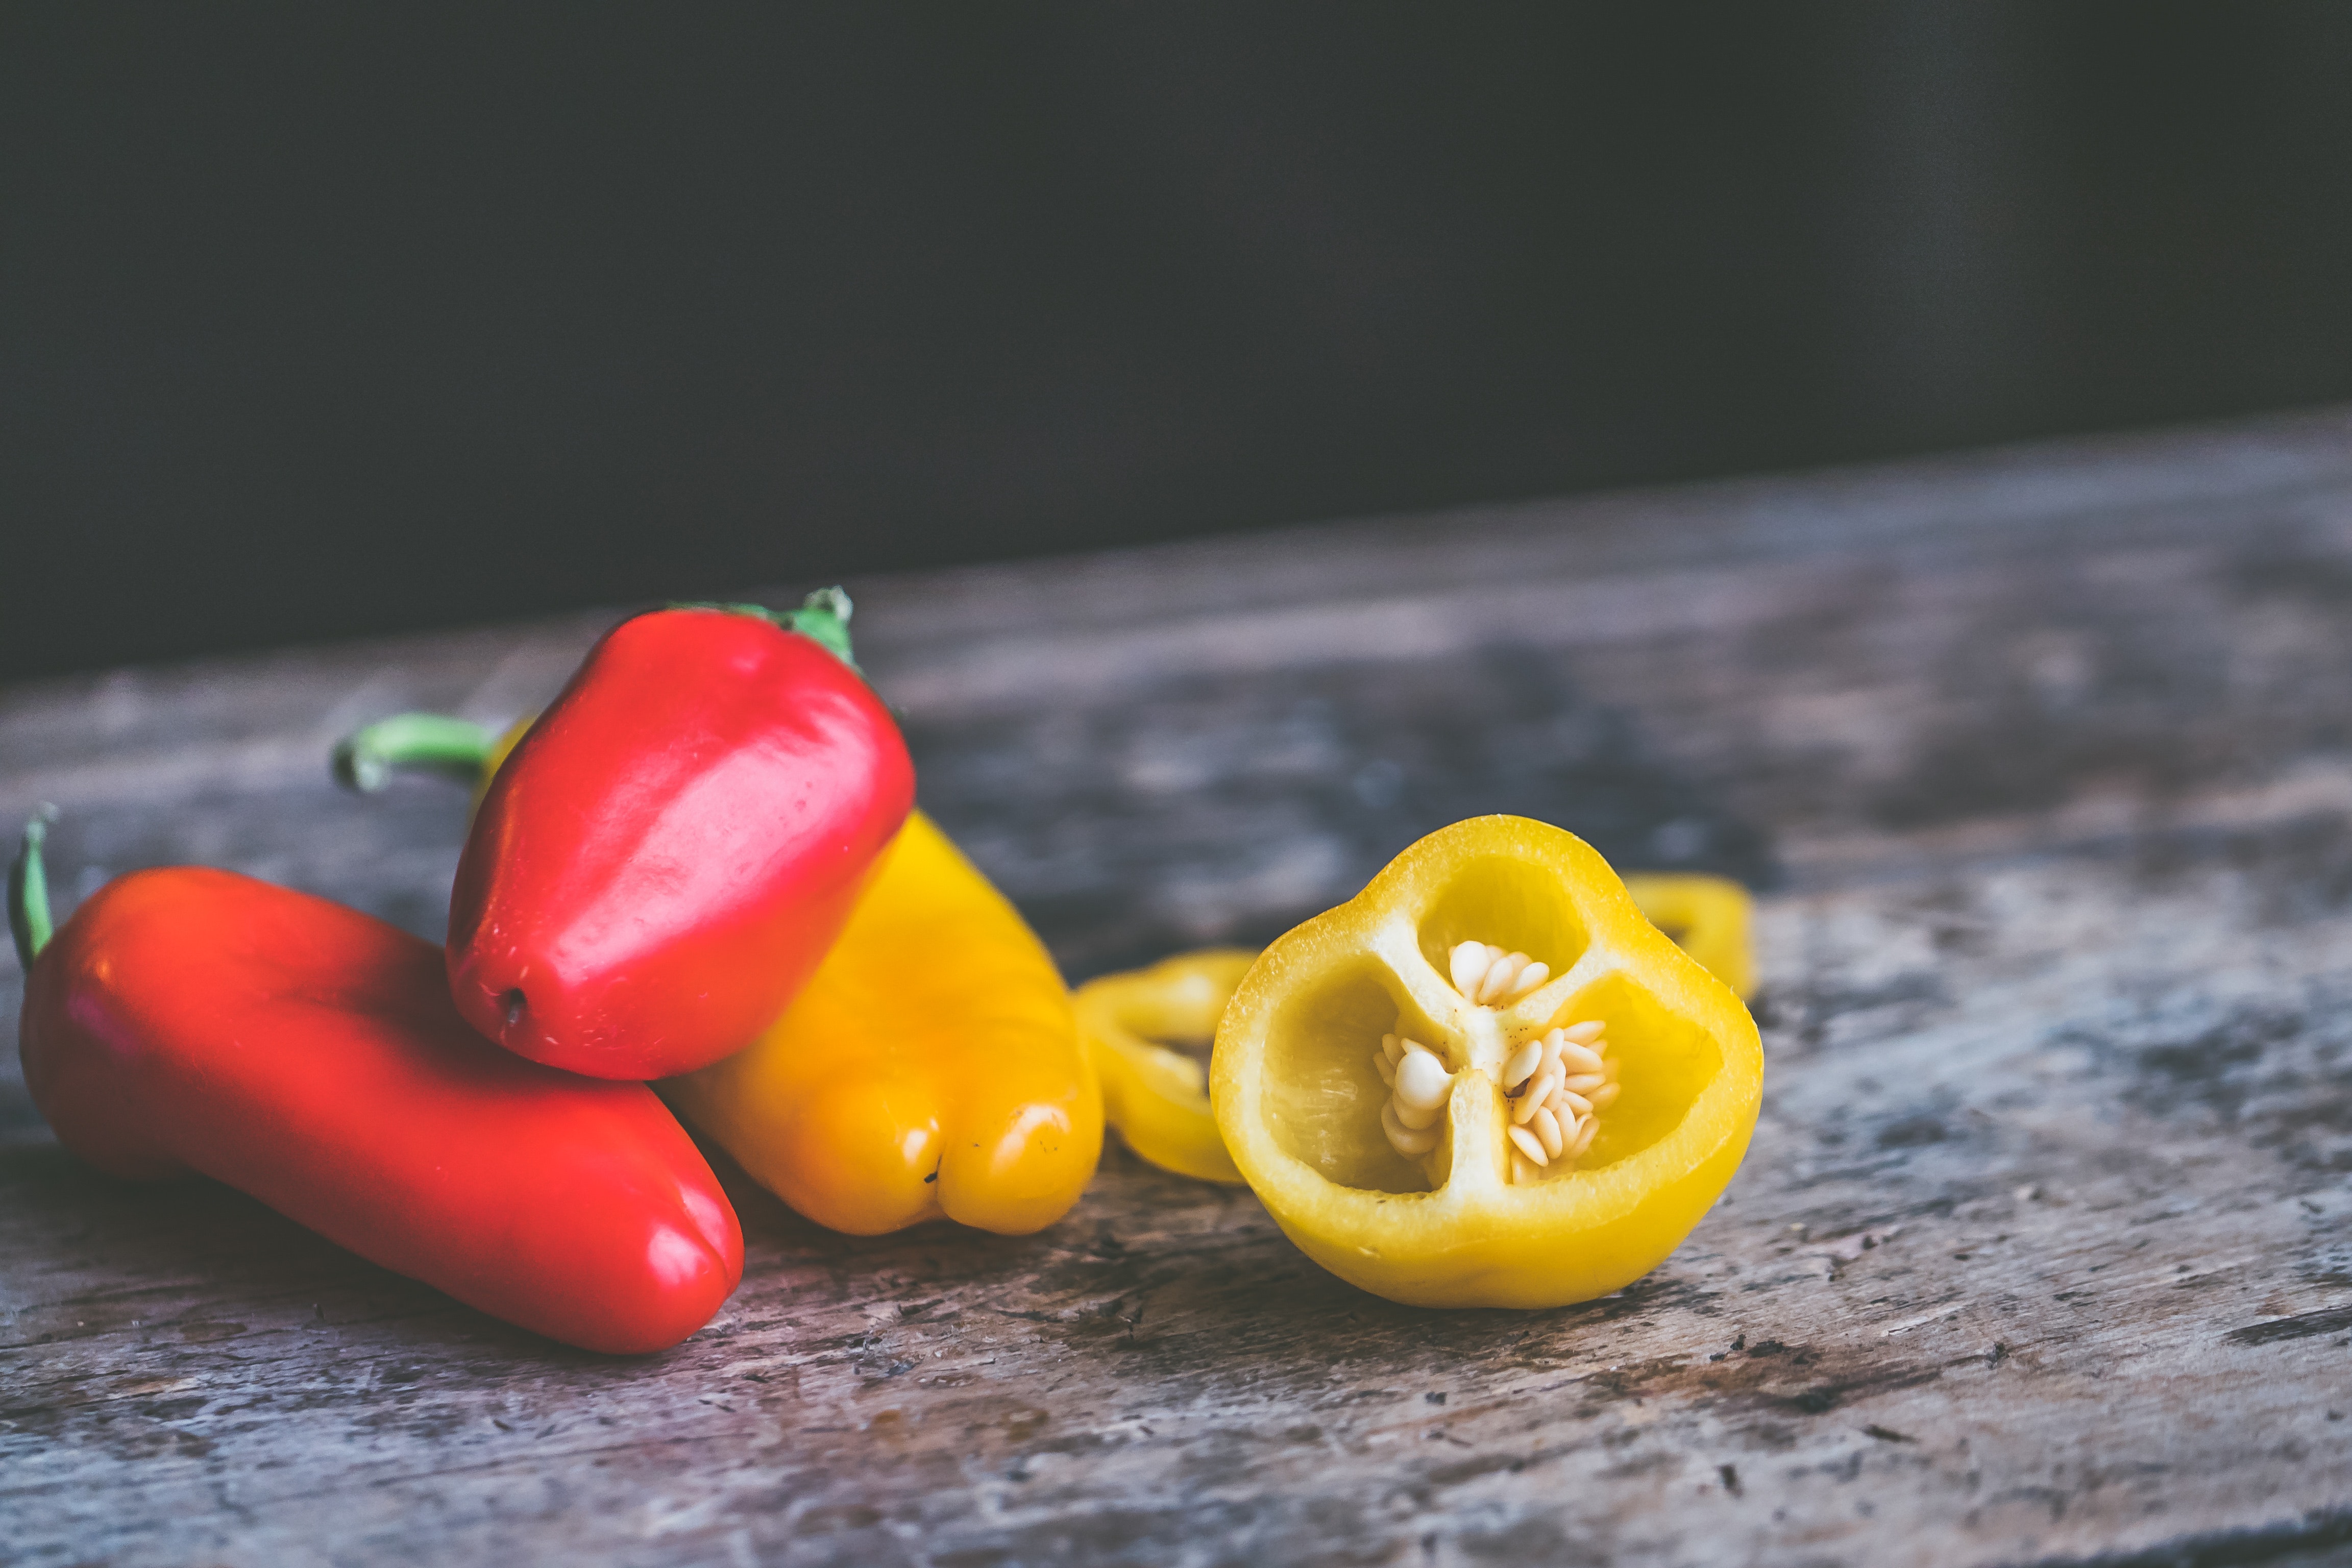
bell pepper, pimiento, peperoncini, bell peppers and chili peppers, yellow, chili pepper, vegetable, red, food, capsicum, yellow pepper, natural foods, still life photography, paprika, plant, habanero chili, tabasco pepper, ingredient, jalapeno, nightshade family, produce, photography, fruit, red bell pepper, still life, piquillo pepper, italian sweet pepper, recipe, local food